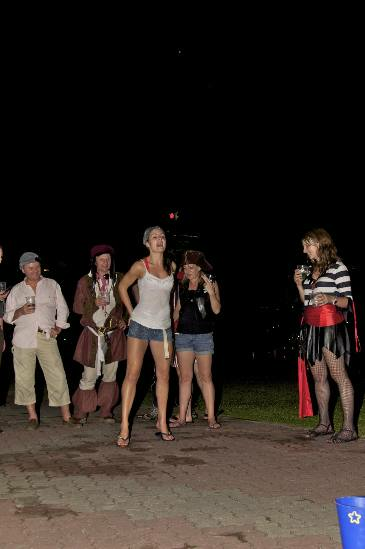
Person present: Yes